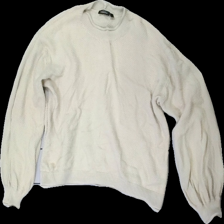
View: front
Type: Sweater
Category: Ladies
Brand: Kappahl
Colors: Beige
Material: 100% Cotton
Cut: Regular
Size: M
Season: All
Price range: 50-100
Recommended usage: Reuse
Description: knitted sweater